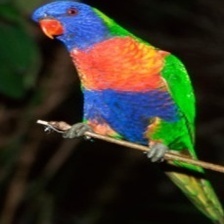
Species: RAINBOW LORIKEET
Scientific name: TRICHOGLOSSUS MOLUCCANUS
ImageNet parent category: lorikeet